Andy LaPlegua

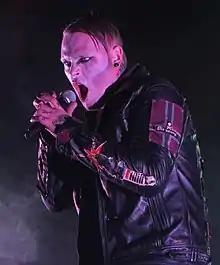
LaPlegua performing with Combichrist in 2014

Ole Anders Olsen (born 15 September 1975), known professionally as Andy LaPlegua, is a Norwegian singer, originally known for being founder and lead vocalist of futurepop band Icon of Coil. He also gained fame in the aggrotech and electro-industrial scenes as founder and lead vocalist of Combichrist and Panzer AG.